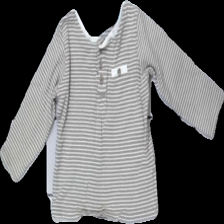
View: front
Type: Top
Category: Children
Brand: Not in the list
Brand text on label: lupilu
Colors: White, Brown, Blue
Material: 100% cotton
Pattern: Striped
Cut: Regular
Size: 74
Season: All
Damage location: top left
Price range: <50
Recommended usage: Export
Description: randig långärmad tröja med lappar på armbågarna, nopprig